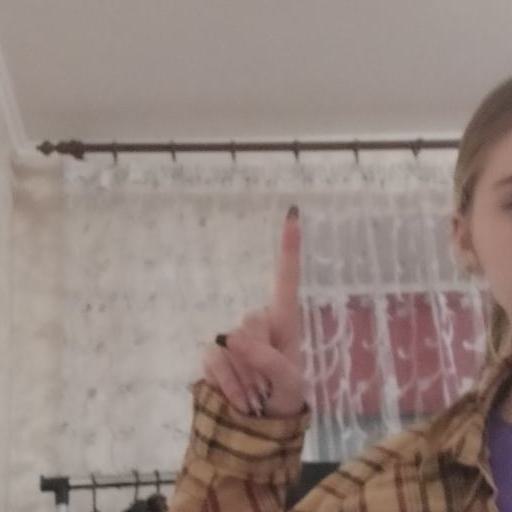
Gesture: one